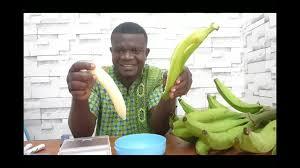
Huyu mwanaume, anafuraha ajabu. Ametoa ganda la ndizi na ako katika harakati ya kuanza  kukula ndizi yenyewe. Kabla ya kuanza kuikula, anahakikisha kuwa amepigwa picha hili kuonyesha watu. Kuna ndizi ambazo zimo juu ya meza, ni kama zote zimeiva.